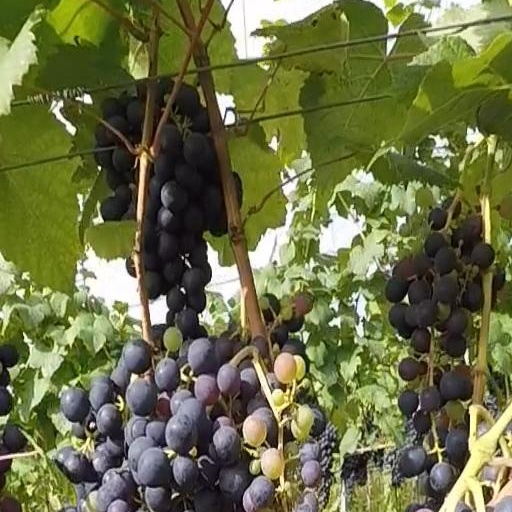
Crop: grape